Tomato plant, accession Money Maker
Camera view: vertical (180 deg); turntable rotation: 90 degrees
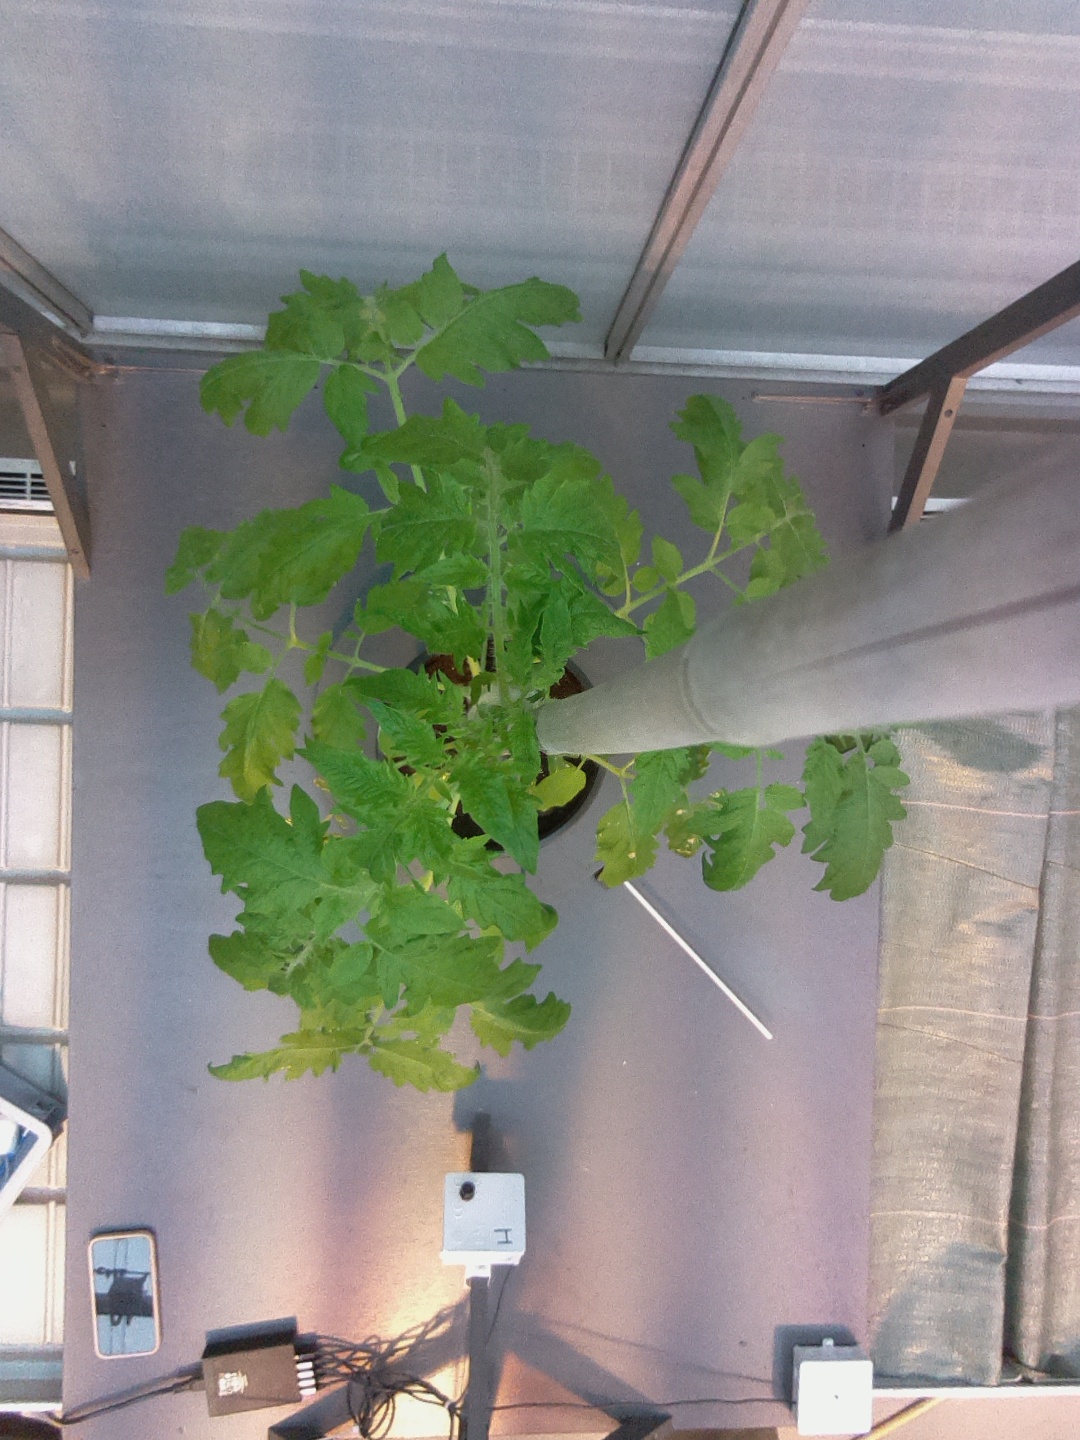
BBCH growth stage 16: 12 of true leaves visible